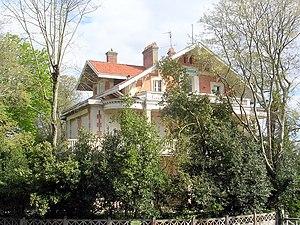
Villa Graigcrostan à Arcachon
La Ville d'Hiver est un quartier d'Arcachon, commune du département français de la Gironde. Elle est née d'une opération immobilière menée au début des années 1860 par une poignée d’hommes d’affaires menés par les banquiers Émile et Isaac Pereire. Les villas qui la composent se rattachent à l'architecture dite « pittoresque », avec débauche d'éléments architecturaux empruntés à différents styles. La Ville d’Hiver a été partiellement protégée en 1943, puis en totalité en 1985 au titre des sites inscrits.